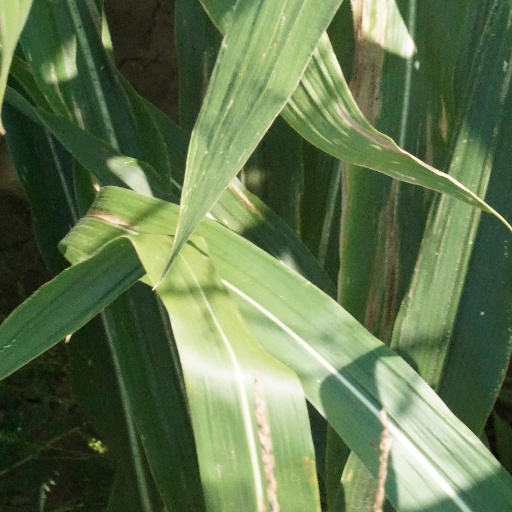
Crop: maize; corn